Wabanaki Confederacy

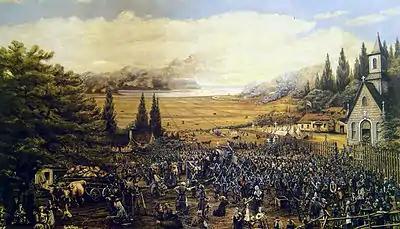
Deportation of the Acadians, Grand-Pré.

Prior to the Expulsion of the Acadians (1755–1764), the Acadians living in Nova Scotia largely refused to swear allegiance to the British Crown. When the Acadians in 1755 again refused to swear allegiance to the Crown, about 6,000 were deported to British North America, France and Louisiana. Quebec was taken by the British in 1759 and the French government effectively lost all influence in North America.